Music history of the United States in the 1960s

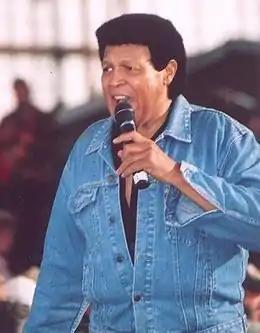
Chubby Checker performing in 2005

Chubby Checker during the early 1960s popularizes the enduring dance craze The Twist with his hit cover of Hank Ballard's R&B hit "The Twist".